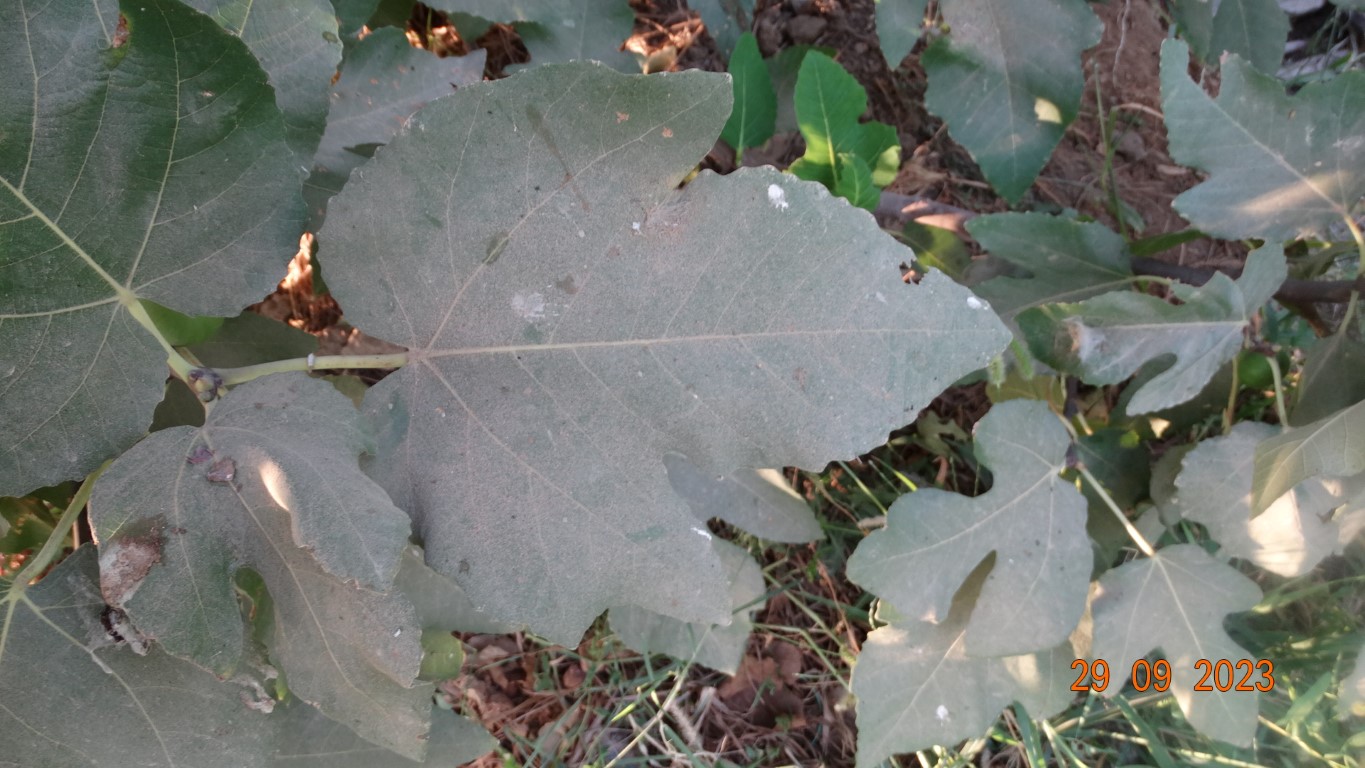
Label: healthy